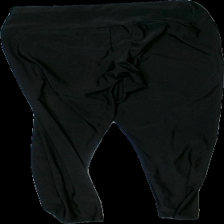
View: back
Type: Tights
Category: Ladies
Brand: Levi'S
Brand text on label: Shein
Colors: Black
Material: 80% polyester, 20% elastane
Cut: Regular, Tight
Size: S
Season: All
Price range: <50
Recommended usage: Export
Comment: Shein